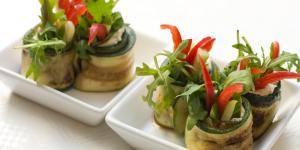
ensalada de pimientos morrones